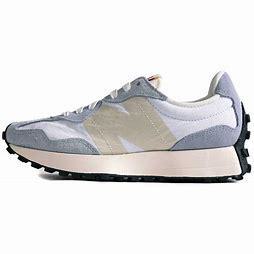
Brand: New
Model: Balance New Balance 327